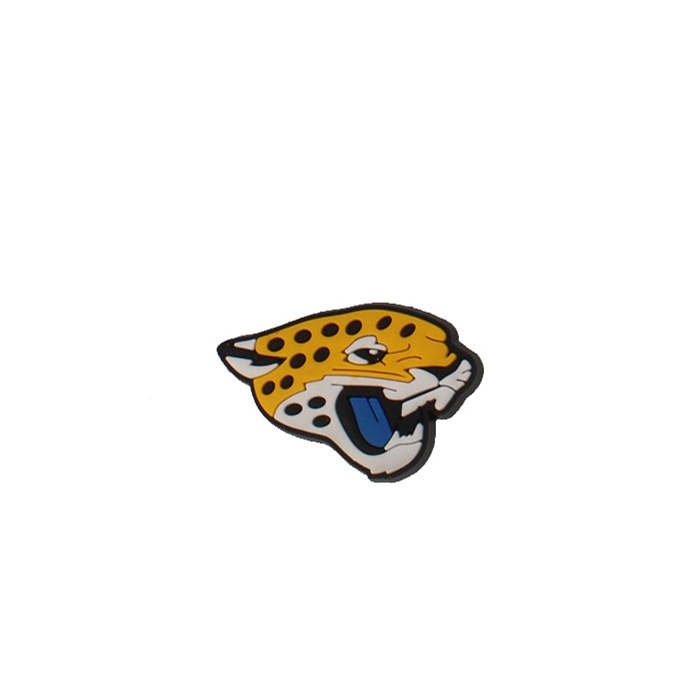
22
Brand: Sunsirui
Category: Arts & Entertainment > Hobbies & Creative Arts > Collectibles > Sports Collectibles > Sports Fan Accessories > Pins